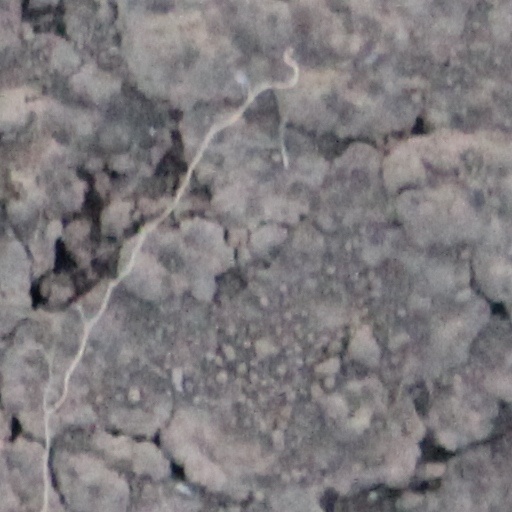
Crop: wheat